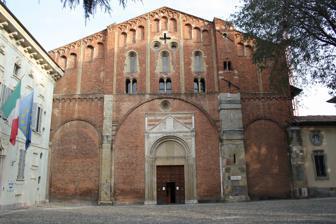
Building: San Pietro in Ciel d'Oro
Country: Italy
Year built: 1132
Church in Italy San Pietro in Ciel d'Oro St. Peter in the Golden Sky Façade of the building San Pietro in Ciel d'Oro 45°11′29″N 9°9′18″E / 45.19139°N 9.15500°E / 45.19139; 9.15500 Country Italy Denomination Catholic Website Homepage History Status Basilica Founded Before 604 ( 604 ) Dedication Saint Peter Consecrated 1132 Cult(s) present Augustine of Hippo Boethius Relics held Tombs of Augustine and Boethius Associated people Renovated by Liutprand, King of the Lombards Architecture Functional status Active Architectural type Cathedral Style Romanesque Completed 720–725 Specifications Materials Brick, sandstone Administration Diocese Diocese of Pavia San Pietro in Ciel d'Oro ( Italian for "Saint Peter in Golden Sky") is a Catholic basilica (and a former cathedral ) of the Augustinians in Pavia , Italy , in the Lombardy region. Its name refers to the mosaics of gold leaf behind glass tesserae that decorate the ceiling of the apse . The plain exterior is of brick , with sandstone quoins and window framing. The paving of the church floor is now lower than the modern street level of Piazza San Pietro in Ciel d'Oro, which lies before its façade . The "Golden Sky" in the apse History A church of Saint Peter is recorded in Pavia in 604; it was renovated by Liutprand, King of the Lombards (who is buried here) between 720 and 725. The present Romanesque church was consecrated by Pope Innocent II in 1132. The church is the resting place for the remains of Augustine of Hippo , who died in 430 in his home diocese of Hippo Regius , and was buried in the cathedral there, during the time of the Vandals . According to Bede 's True Martyrology , the body was removed to Cagliari , Sardinia by the Catholic bishops whom the Arian Vandal Huneric had expelled from north Africa . Bede tells that the remains were subsequently redeemed out of the hands of the Saracens there—by Peter, bishop of Pavia and uncle of the Lombard king Liutprand—and deposited in the church of Saint Peter about the year 720. Tomb of Liutprand The gate. An important scriptorium was also built in the monastery in the 9th century and a school, led by the Irish monk Dungal , where, as ordered in the Olonese capitular , issued by the emperor Lothair in the royal palace of Corteolona in 825, they had to go to study students from Milan , Brescia , Bergamo , Lodi , Novara , Vercelli , Tortona , Asti , Acqui , Genoa and Como . From the 10th century the monastery enjoyed numerous privileges, including that of being subject only to the authority of the pope. Since the 11th century, the monks of San Pietro in Ciel d'Oro, who at least since 974 owned vineyards and winepresses near San Damiano al Colle , extended the vine culture in Oltrepò Pavese , producing wines that, thanks to the Po and Ticino , were then transported to Pavia, where the part not absorbed by the consumption of the monks was destined for trade. In 987 Majolus of Cluny stayed in the monastery and reformed its monastic customs, while, not many years later, in 1004, the monastery hosted the emperor Henry II . In 1022 an important council was held in the basilica (in which decisions were made on the celibacy of religious) presided over by Pope Benedict VIII . During the council (in which the emperor Henry II also participated) an exposition of the relics of Saint Augustine was also held, at the end of which an arm of the saint, thanks to a substantial donation to the monastery, was granted to Æthelnoth archbishop of Canterbury , while other small fragments of Augustine's bones ended up with other prelates present at the council, such as those of Montalcino , Piacenza , Ragusa , Valencia and Lisbon . The importance of the monastery is highlighted by the imperial donations received (between the 9th and 12th centuries) from the emperors Hugh , Otto I , Otto II , Otto III , Henry II, Conrad II , Henry III , Henry V and Frederick Barbarossa . Giovanni di Balduccio , Tomb of St Augustine , the Arca di Sant'Agostino , 1362-1365 In January 1327 Pope John XXII issued the papal bull Veneranda Santorum Patrum , in which he appointed the Augustinians guardians of the tomb of Augustine (the Arca di Sant'Agostino ), which was remade in 1362 and elaborately carved with bas-reliefs of scenes from Augustine's life, created by Giovanni di Balduccio . In 1365 Galeazzo II Visconti moved his residence from Milan to Pavia, in the nearby Visconteo castle , where he installed his court, the Visconti, wishing to refer to the royal past of Pavia, he decided to transform the basilica in the burial church of the dynasty . In 1361 Galeazzo II in fact granted offers to the church and from the following year financed the preparation of the marble ark of St. Augustine. Since then, the privilege of burial inside the Lombard royal basilica became a status symbol of the court of Galeazzo II. Lionel of Antwerp was buried in the church, and the funeral of the Visconti condottiero Luchino Dal Verme , who died in 1367 in Constantinople , was held there. Galeazzo II himself, by his will, was buried in S. Pietro in Ciel d’Oro. The basilica remained the main sepulchral church of the Visconti court in Pavia until the foundation of the Certosa : between 1384 and the beginning of the 15th century, Francesco d'Este, the eldest daughter of Gian Galeazzo and Caterina Visconti , Violante Visconti and the condottiero Facino Cane . Also in the same years, the basilica was visited by diplomats and ambassadors visiting the court of Galeazzo II, such as Geoffrey Chaucer in 1378. In 1525 the Landsknechte captain Eitel Friedrich III , count of Hohenzollern and Richard de la Pole , pretender to the English crown , who died during the battle of Pavia , were also buried in the basilica. The facade In the 1570s, in compliance with the dictates of the Council of Trent , the numerous sarcophagi and funeral monuments that crowded the basilica were removed, also creating a certain embarrassment during liturgical functions. With the exception of the remains of king Liutprand, most of the mortal remains found during the 19th-century restorations were buried below the main nave, near the penultimate pillar before the crypt, as recalled by an epigraph inserted in the floor. The actual remains of Augustine, however, were no longer identified. Then, on October 1, 1695, illiterate stonemasons working in the crypt altar removed paving blocks and discovered a marble box. Within it were other boxes; in the third box were fragments of wood, numerous bones and bone fragments, and glass vials. Some of the workers later claimed to have seen the name "Augustine" written in charcoal on the top of the box. A factor complicating the authentication of the remains was that San Pietro in Ciel d'Oro was shared by the two Augustinian religious orders in bitter rivalry. The controversy on the authenticity of the bones resulted in broadsides, pamphlets and books. In 1728, Pope Benedict XIII 's intervention in Pavia resulted in his approval of the authenticity of Augustine's bones discovered in the church of San Pietro in Ciel d'Oro.  (Stone, Harold Samuel (2002).  "St. Augustine's Bones: A Microhistory."  pp. 90–93) Remains of mosaic, 12th century. The Augustinians were expelled from Pavia in 1785, Augustine’s ark and relics were brought to Pavia Cathedral in 1799. The erstwhile cathedral in Pavia fell into disrepair; it was a military magazine under the Napoleonic occupation . It was not restored until the 1870s, under the urging of Agostino Gaetano Riboldi , later Cardinal Riboldi, and reconsecrated in 1896 when the relics of Augustine and the shrine were once again reinstalled. Architecture Very few remains of the Lombard church remain, hidden under the Romanesque reconstruction completed around 1132. San Pietro in Ciel d'Oro looks like this, like many other Pavia churches of the time: a brick building, with three naves with transept, apse and crypt. The façade is marked by two buttresses that divide it into three zones, corresponding to the internal naves; the buttress on the right, more often, houses an internal staircase that allows access to the roof. The top is crowned by a blind loggia and a motif with intertwined arches. The stone (sandstone) is used only for the most important parts, such as the portal and the windows. The portal, in sandstone and marble, bears, within the tympanum, the figure of San Michele in the center, flanked on the sides by the images of two prayers. These sculptures probably come from the previous basilica, since they are dated to 1050-1090. Along the buttresses there are traces of an ancient narthex, or perhaps a quadriporticus, which preceded the entrance to the church. Entrance to the crypt The interior is marked by five spans, rectangular in the central nave and square in the side aisles. Compared to the basilica of San Michele Maggiore, one immediately perceives the different proportions of the central nave, wider, longer and less slender, the more rigorous succession of the pillars, all roughly in the same section rather than alternating as in the other church, and the absence of the matronaea. The spans from the second to the fifth are covered with rib vaults; the first, higher, almost as a function of an internal atrium (endonarthex) or even a false transept, is covered by a barrel vault. It also performs static functions as it serves as a support for the façade. At the base of the last pillar of the right aisle there is the tomb of King Liutprand . In 2018, the bones were the subject of a bioarchaeological and genetic investigation. The analyzes showed that the bones belonged to three upper-class individuals, with strong muscles and who ate proteins, mainly from meat and fish, to a greater extent than the rest of the population, as evidenced by the comparisons with the bone findings. coming from some necropolis of the Lombard age found in northern Italy. Of these three individuals, two (a middle-aged man and a younger man) date back to the 6th century, while the third subject, who died around 40/50 years old, was a contemporary of Liutprando: it is therefore possible that the bones of the third individual may belong to the Lombard king. Interior. In the presbytery, before the choir, there is the Ark of Sant'Agostino, created by Giovanni di Balduccio , a marble masterpiece of the fourteenth century. It is a Gothic work divided into three bands: below, a plinth containing the urn with the remains of the saint; in the center, an open band, with the statue of sleeping St. Augustine and, at the top, the last band, resting on small pillars and crowned by triangular cusps. The entire work is decorated with more than 150 statues, which represent angels, saints, and bishops, and with tiles with the life of the saint. The ark houses the Reliquary Box of Sant'Agostino, a work of goldsmith's work from the Lombard age. The box, in silver, was donated to the monastery by King Liutprand around 725. The crypt, with a nave and two aisles, is located immediately under the altar and houses the tomb of Boethius . Silver box with the relics of St. Augustine, around 725. Cultural impact According to tradition, in 504 the Vandal king Thrasamund exiled Saint Fulgentius of Ruspe and other North African Catholic bishops to Sardinia . They brought the saint's relics with them, and in Cagliari they found asylum in an underground chapel, located in largo Carlo Felice, in the Stampace district and accessible by a spiral staircase in the Accardo Palace.  In 722-723 Liutprand probably sent a delegation to Cagliari charged with purchasing the relics with a large sum of money and transporting them to Pavia to bring prestige to the kingdom's new capital. The box was then donated by the Longobard king to the Monastery of San Pietro in Ciel d'Oro around 725. Having lost track of the original 14th-century burial, around 1360, in the sacristy of the Order of the Augustinian hermits, it was replaced by a candid marble ark, the work of Campionese masters. It is mentioned by Petrarch in a letter sent to Boccaccio dated December 22 1365 (currently collected in his Seniles , V, 1). Besides being the burial place of Liutprand and Augustine, San Pietro in Ciel d'Oro contains in its crypt that of Boethius , whose Consolation of Philosophy is often taken as the final literary production of Late Antiquity . Dante mentions this in Il Paradiso , canto X: Lo corpo ond’ella fu cacciata giace giuso in Cieldauro; ed essa da martiro e da essilio venne a questa pace ("The body whence it was chased forth / lieth down below in Cieldauro and itself from martyrdom / and exile came unto this peace.") Tomb of Boethius in San Pietro in Ciel d'Oro. Boccaccio 's Decameron features a chapter (tenth day, ninth novella) that takes place in the basilica: the sumptuous bed of Thorello, soundly sleeping, is magically transported to San Pietro in Ciel d'Oro, where the sacristan discovers him at Matins the following morning. References